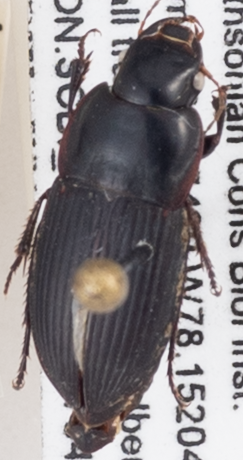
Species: Anisodactylus ovularis
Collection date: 2019-07-04
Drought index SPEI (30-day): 0.17
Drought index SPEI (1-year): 2.09
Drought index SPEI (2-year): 2.09